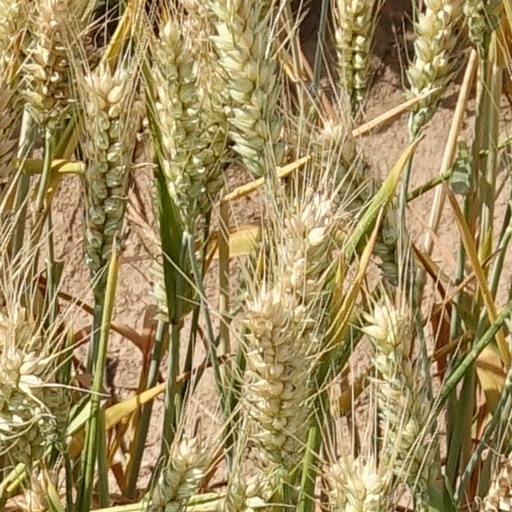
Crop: wheat